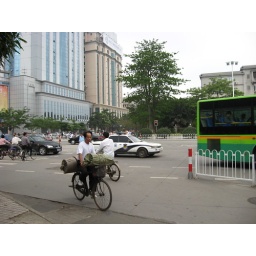
Lots of cops cruising about among the buses bikes and cars on Renmin Avenue in Zhanjiang.